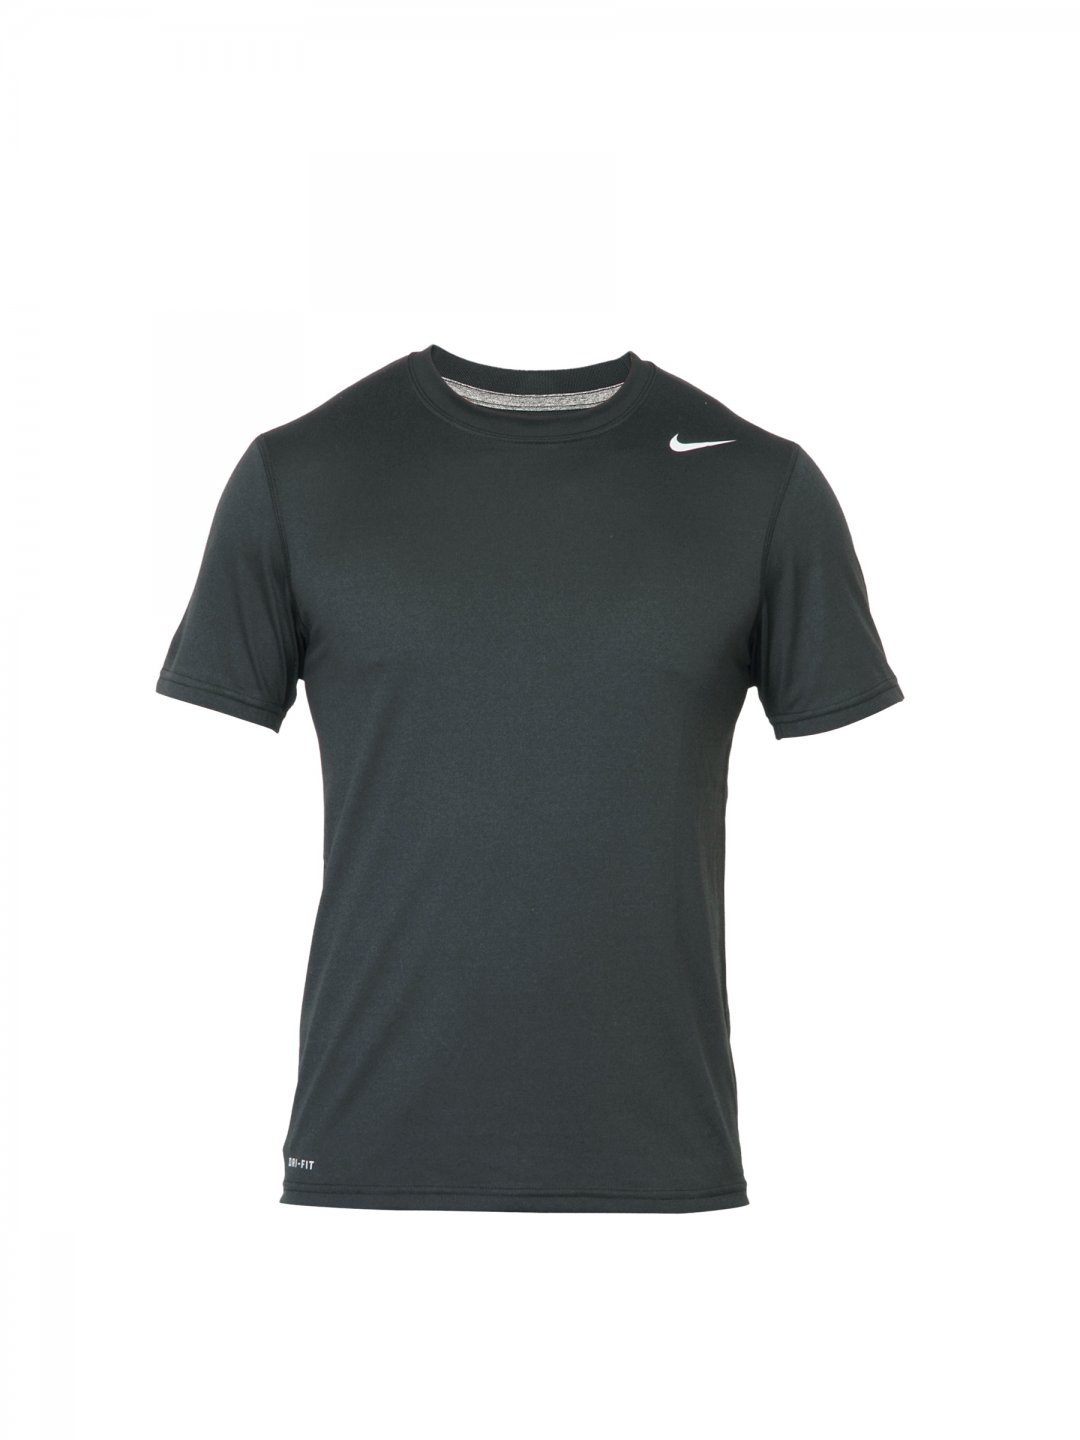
Nike Men Grey T-shirt
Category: Apparel / Topwear / Tshirts
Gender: Men
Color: Grey
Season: Fall 2010
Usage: Sports